August Aspegren

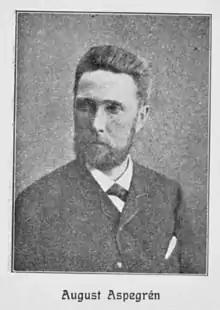
August Aspegren

He was a member of the travelling theater of the Swedish-Finnish actor August Westermark, the first theater in Finland to perform in the Finnish language as well as in Swedish. When the Finnish National Theatre, the first Finnish language permanent theater, was founded in 1872 under the management of Kaarlo Bergbom and Oskari Vilho, the theater was staffed by the members of the Westermark theater company, including Aspegren and his wife Aurora Aspegren. He was a star of the theater and was especially popular as a comic actor.